Reynolds Tichenor

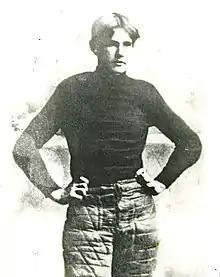
Tichenor was quarterback when Richard Von Albade Gammon "(pictured)" died.

Tichenor then transferred to the University of Georgia to attend law school, and was quarterback of the football team when Richard Von Albade Gammon met his death. "Von" had been quarterback the year before, and moved to fullback upon Tichenor's arrival.